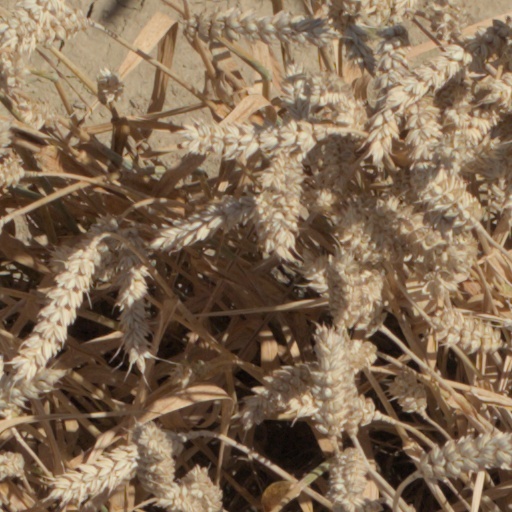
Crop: wheat